Question: Please indicate a possible affordance area of baseball bat that can be used for hitting
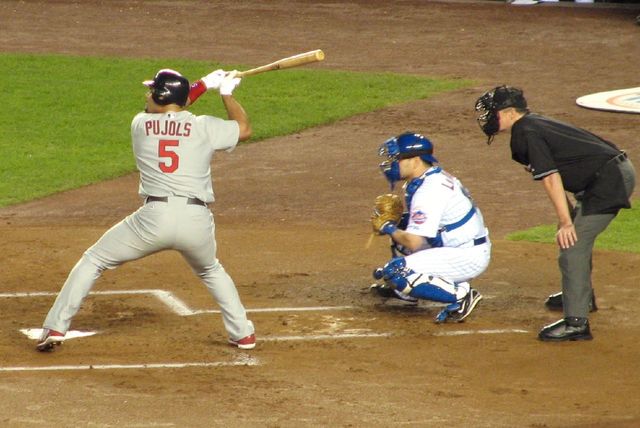
Answer: [279.726, 49.694, 323.429, 71.175]